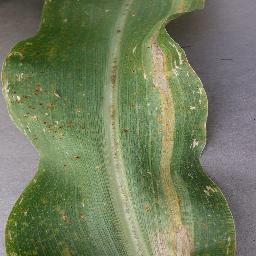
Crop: corn
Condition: (maize)_northern_blight